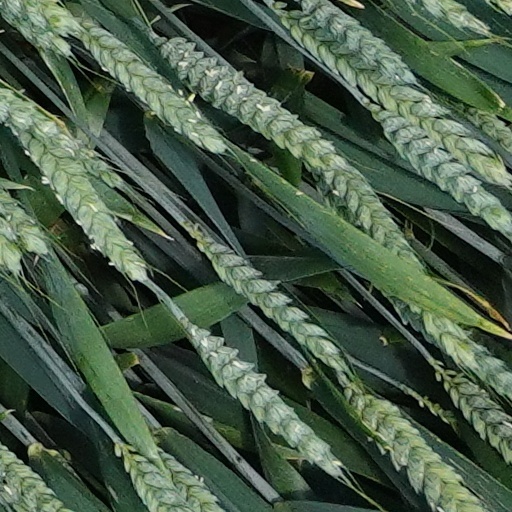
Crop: wheat